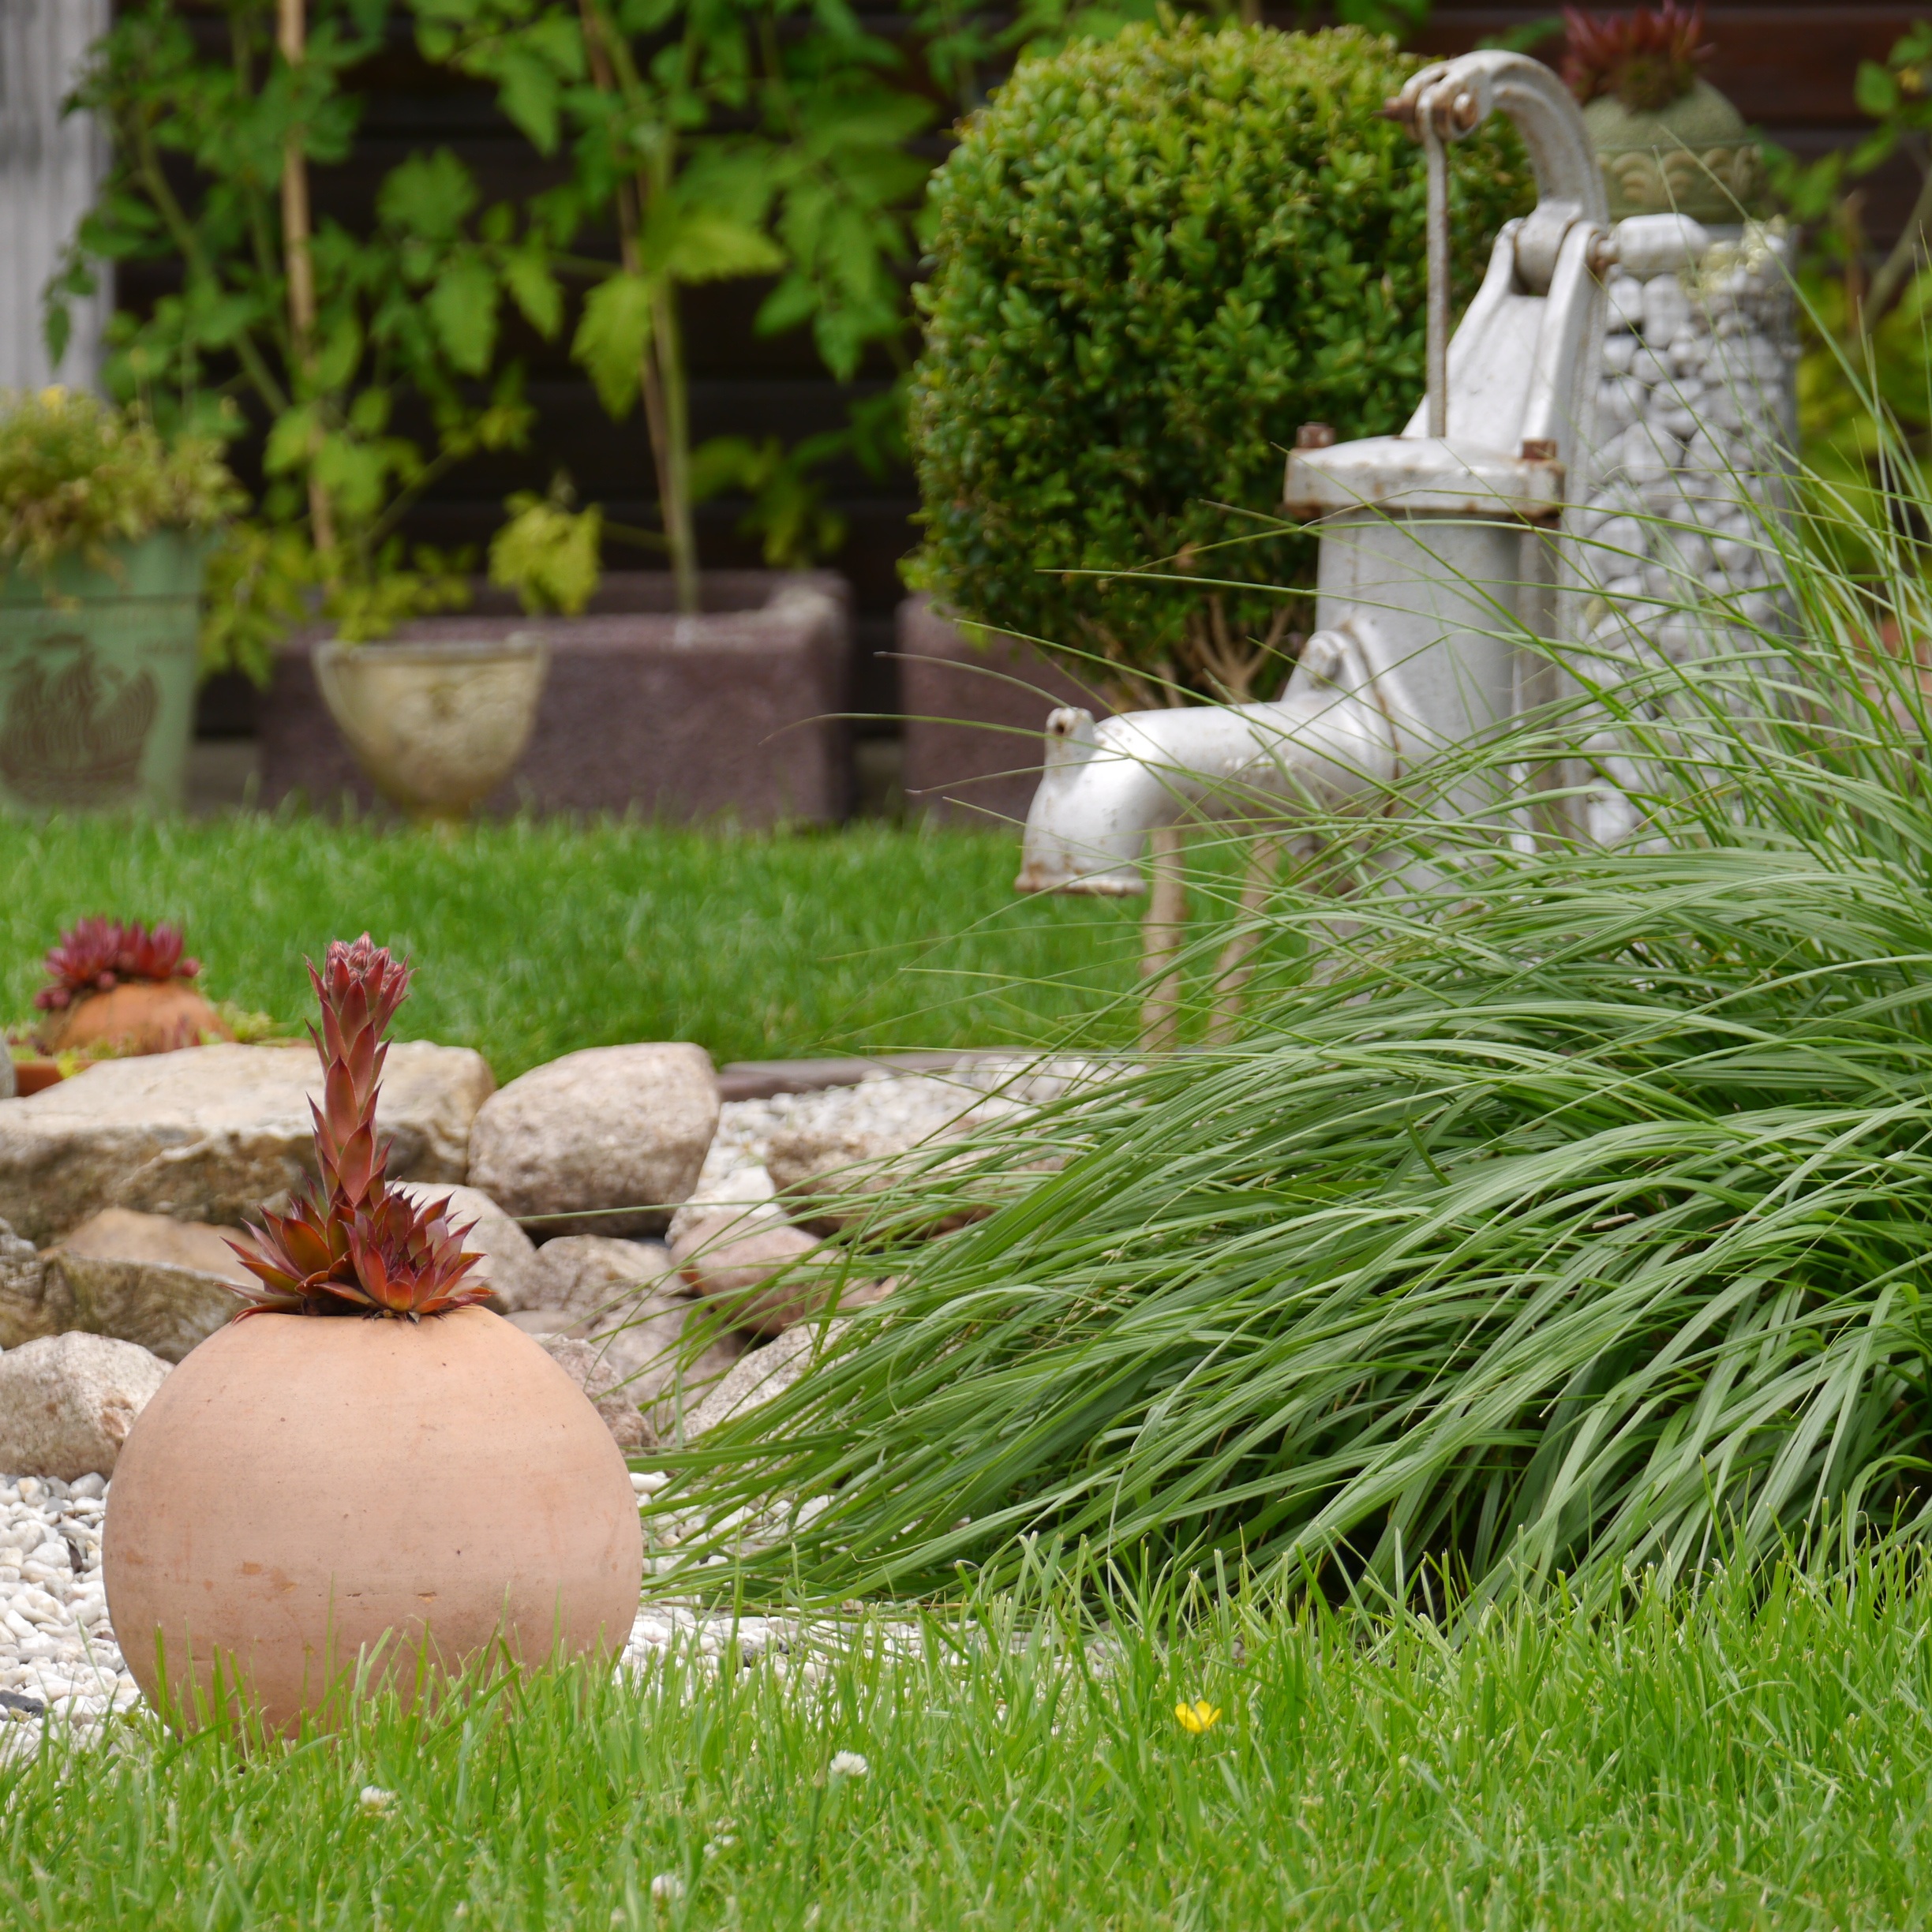
landscape, tree, grass, lawn, pond, green, backyard, garden, landscaping, yard, water feature, resting place, garden design, grass family